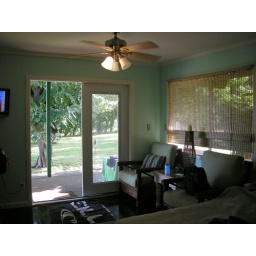
Our room in the beach house